London Trained Bands

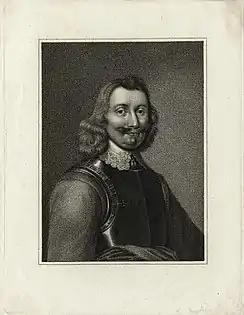
Engraving (not contemporary) of Philip Skippon.

The standoff between King and Parliament over control of the TBs across the country was one of the major points of dispute that led to the First English Civil War. Parliament was now issuing orders direct to a committee of the Common Council of London over the objections of the Royalist Lord Mayor and aldermen, including imposing Philip Skippon as commander of the LTBs. Skippon had been Chief Captain (later Captain-General) of the HAC since 1639 and now became Sergeant-Major-General of the LTBs. After Charles failed to arrest the leaders of the opposition in Parliament (the Five Members) and then fled London, Skippon led a parade of eight companies of the LTBs down the Strand to honour the returning five members. He also seized the Tower of London (guarded by the Tower Hamlets TBs and was given joint authority (with the Sheriff of Surrey) over the Southwark Trained Bands.